Iran

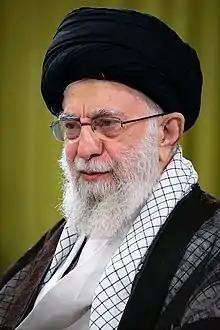
Khamenei in 2022

The shah, now out of power, went to the US to seek cancer treatment after other countries denied him entry. Supporters of the revolution feared that this was a step toward a coup to reinstate the Shah's reign. On 4 November 1979, Iranian students seized US embassy personnel, labeling the embassy a "den of spies." 52 hostages were held for 444 days until January 1981.